Benjamin Yudin

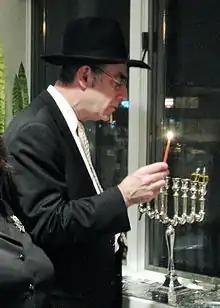
Rabbi Yudin lighting the Chanukah Menorah

Benjamin Yudin ( born in 1944) is an American rabbi and important figure in the New Jersey Jewish community.